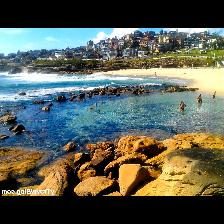
Label: Human